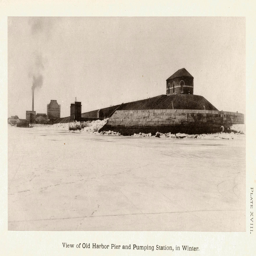
view of the building and invention circa 's .